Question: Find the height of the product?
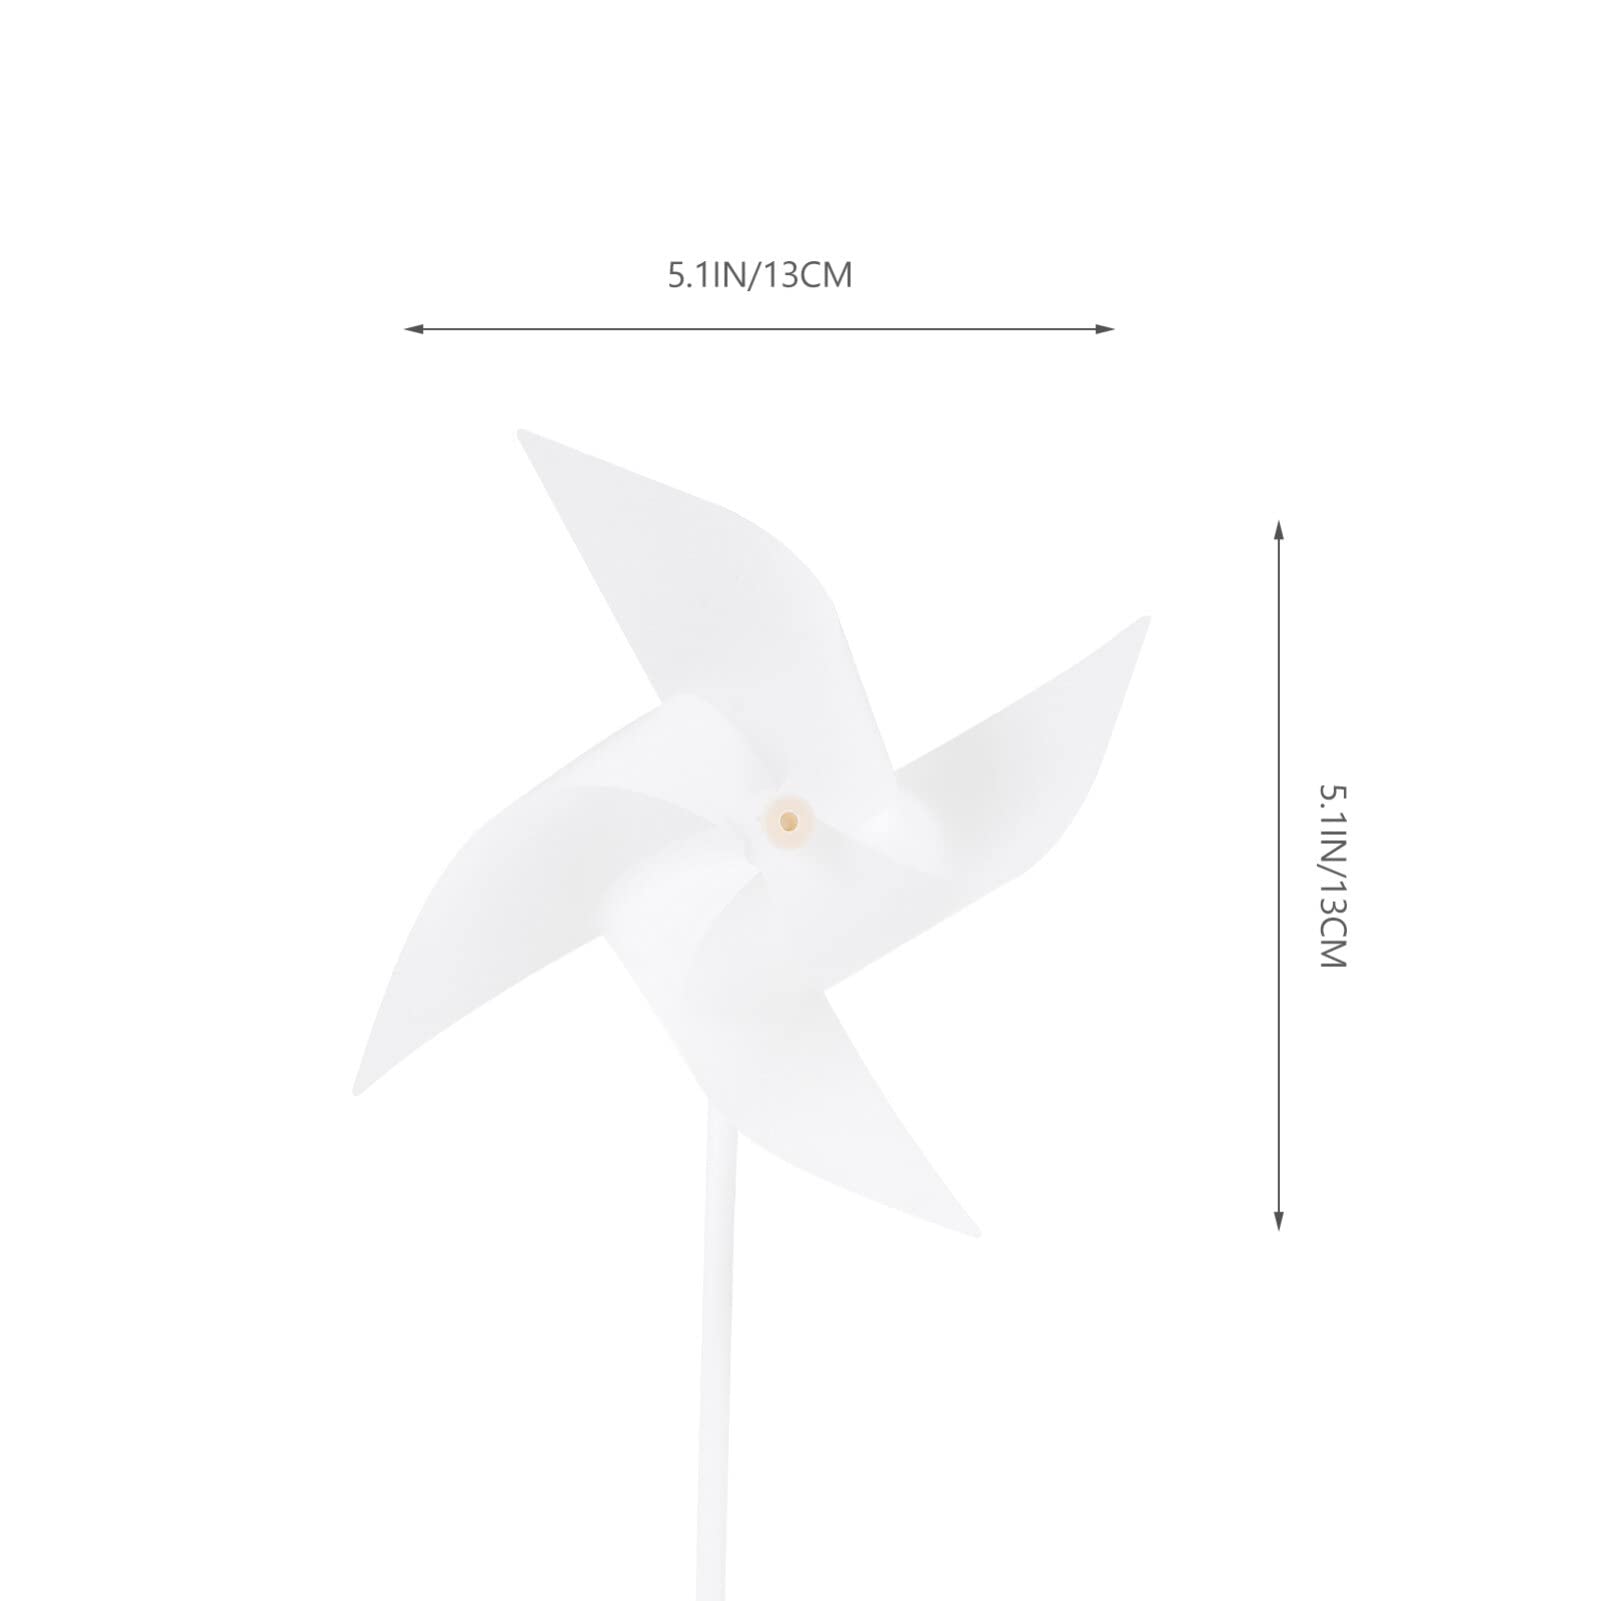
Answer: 13.0 centimetre